Vendémiaire no Tsubasa

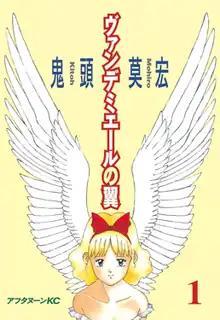
First volume cover

is a Japanese manga series written and illustrated by Mohiro Kitoh. It was serialized in Kodansha's "seinen" manga magazine "Monthly Afternoon" from 1995 to 1997, with its chapters collected in two volumes.